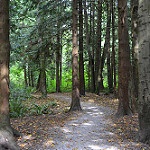
Label: forest